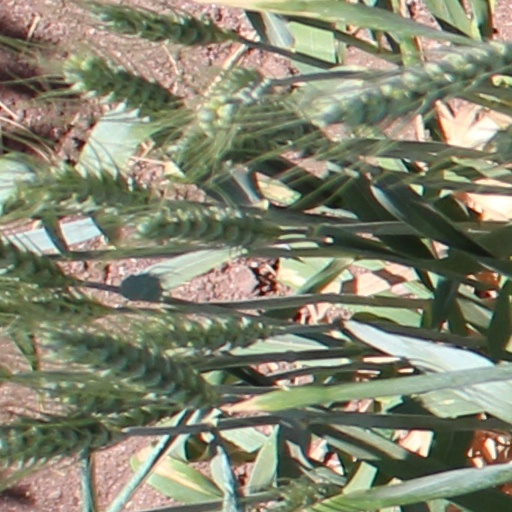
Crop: wheat